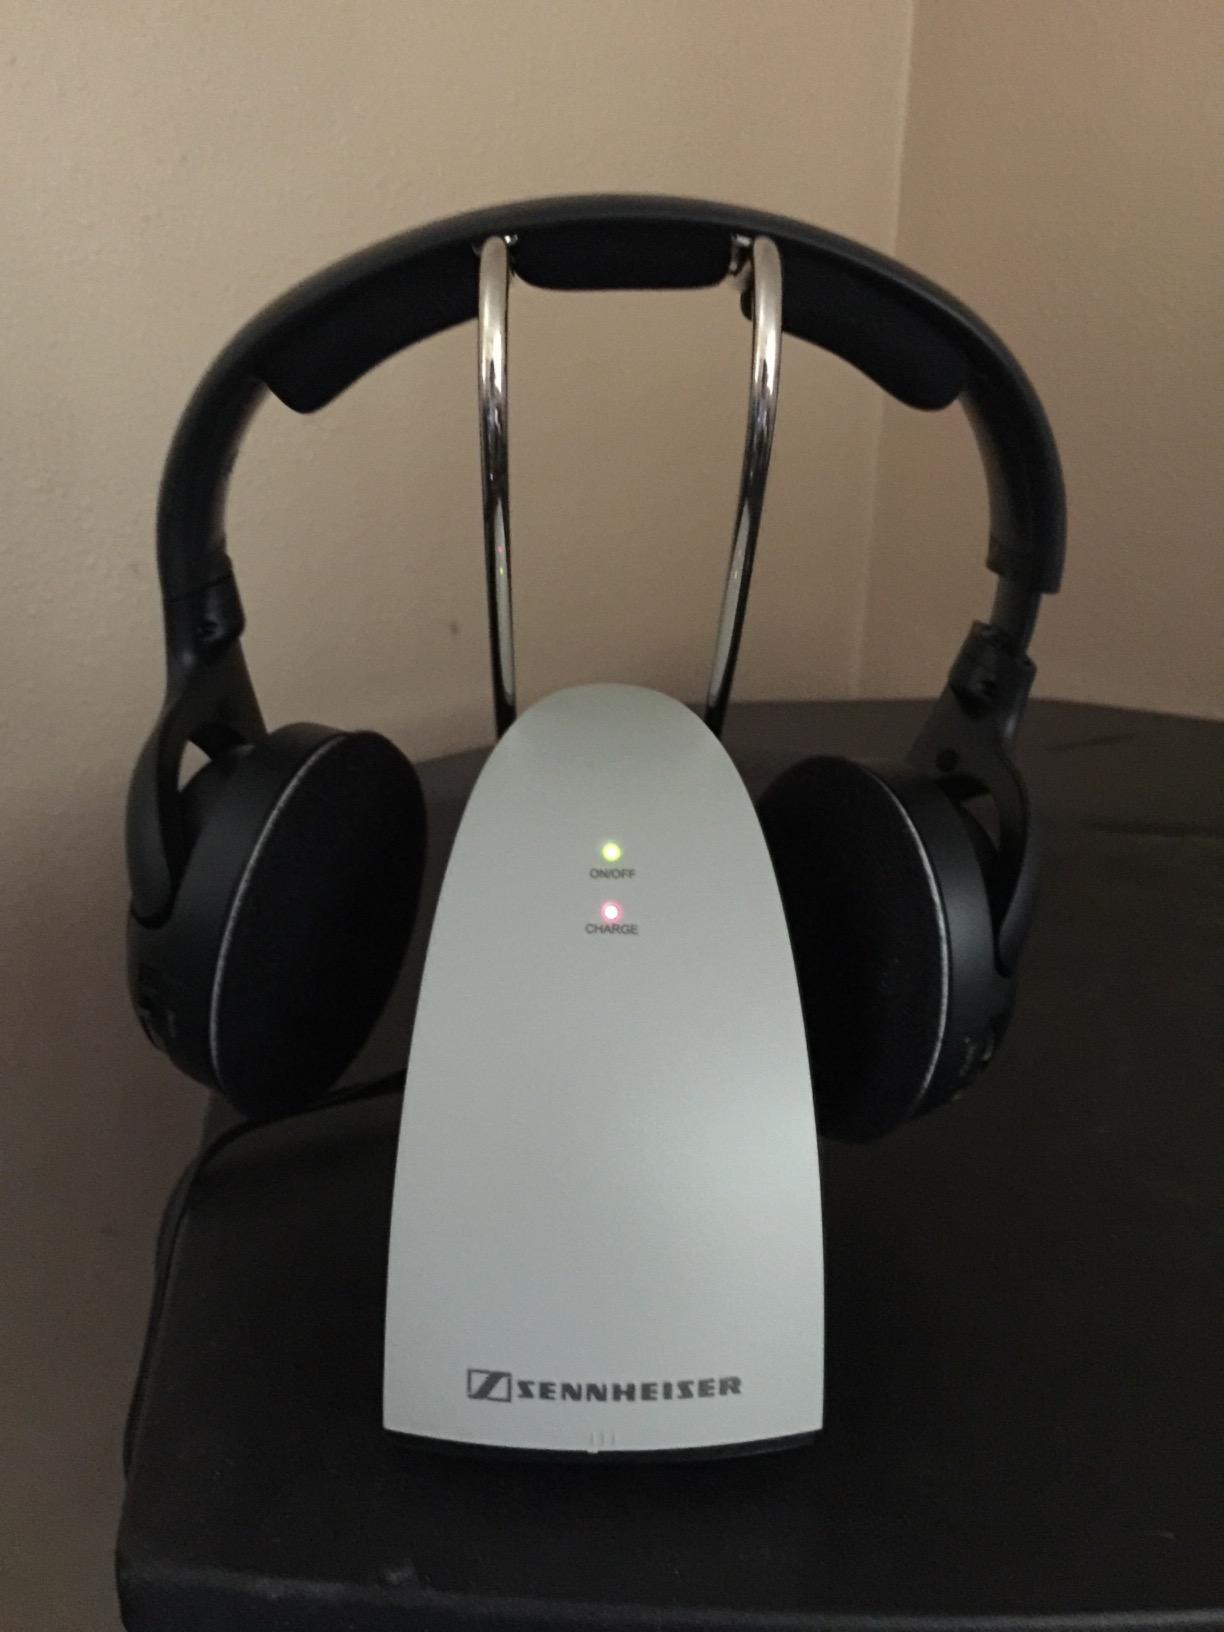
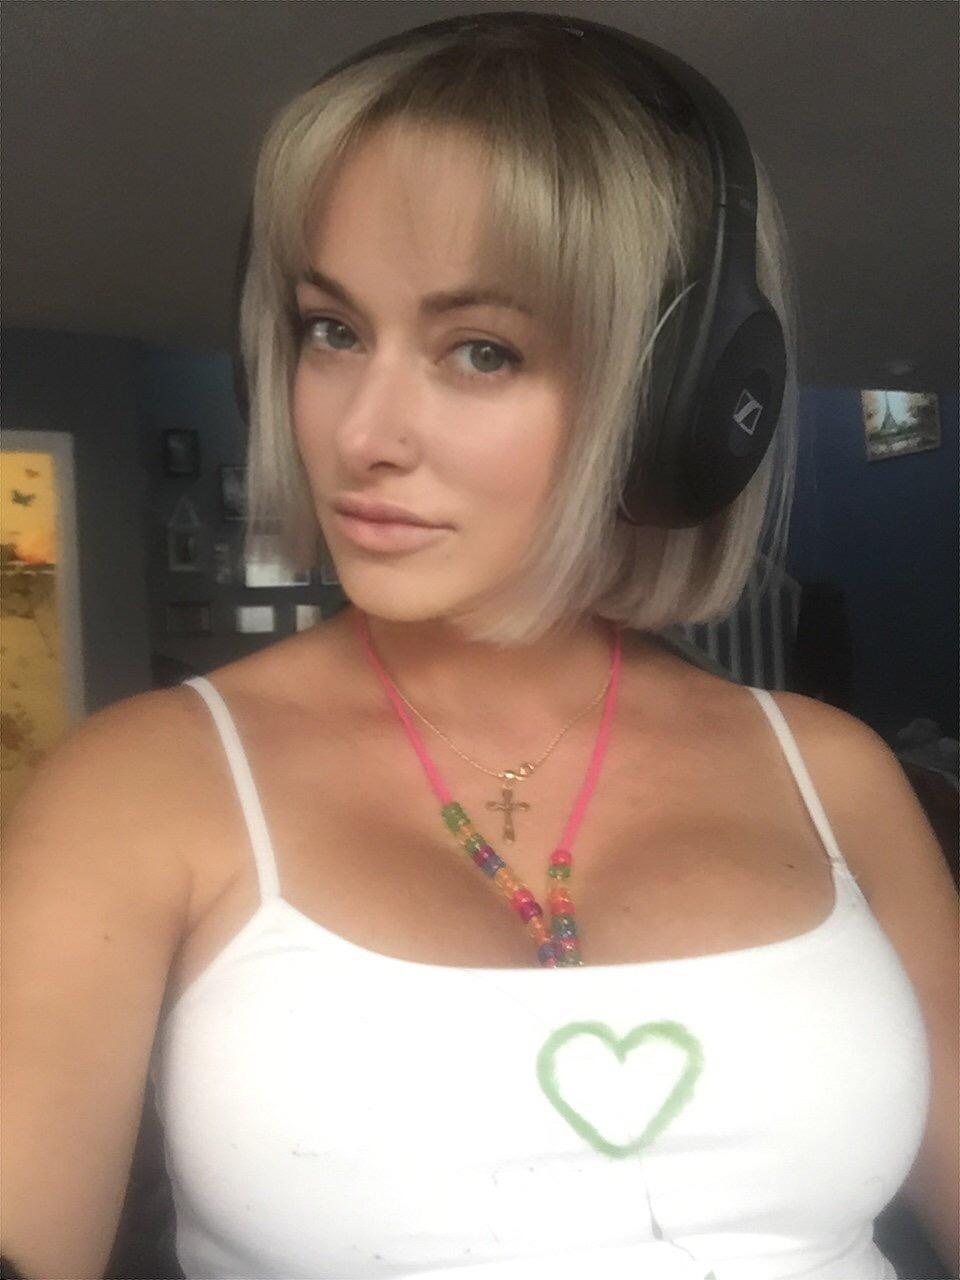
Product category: headphones
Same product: yes